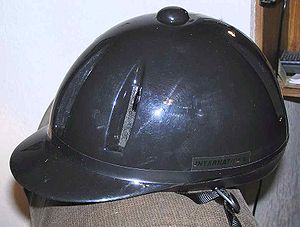
Ridehjelm
En ridehjelm
En ridehjelm er en slags hjelm, man kan benytte, når man rider. Den beskytter brugeren mod hovedskader i forbindelse med ridning.